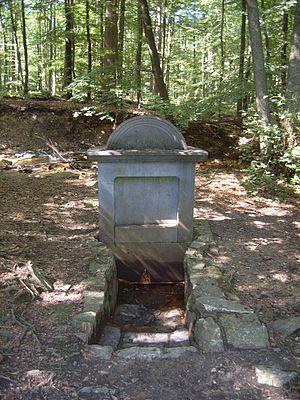
Le Pouhon Pia, Spa. Personal picture, I set it in public domain
Articles principaux : Spa, source, pouhon